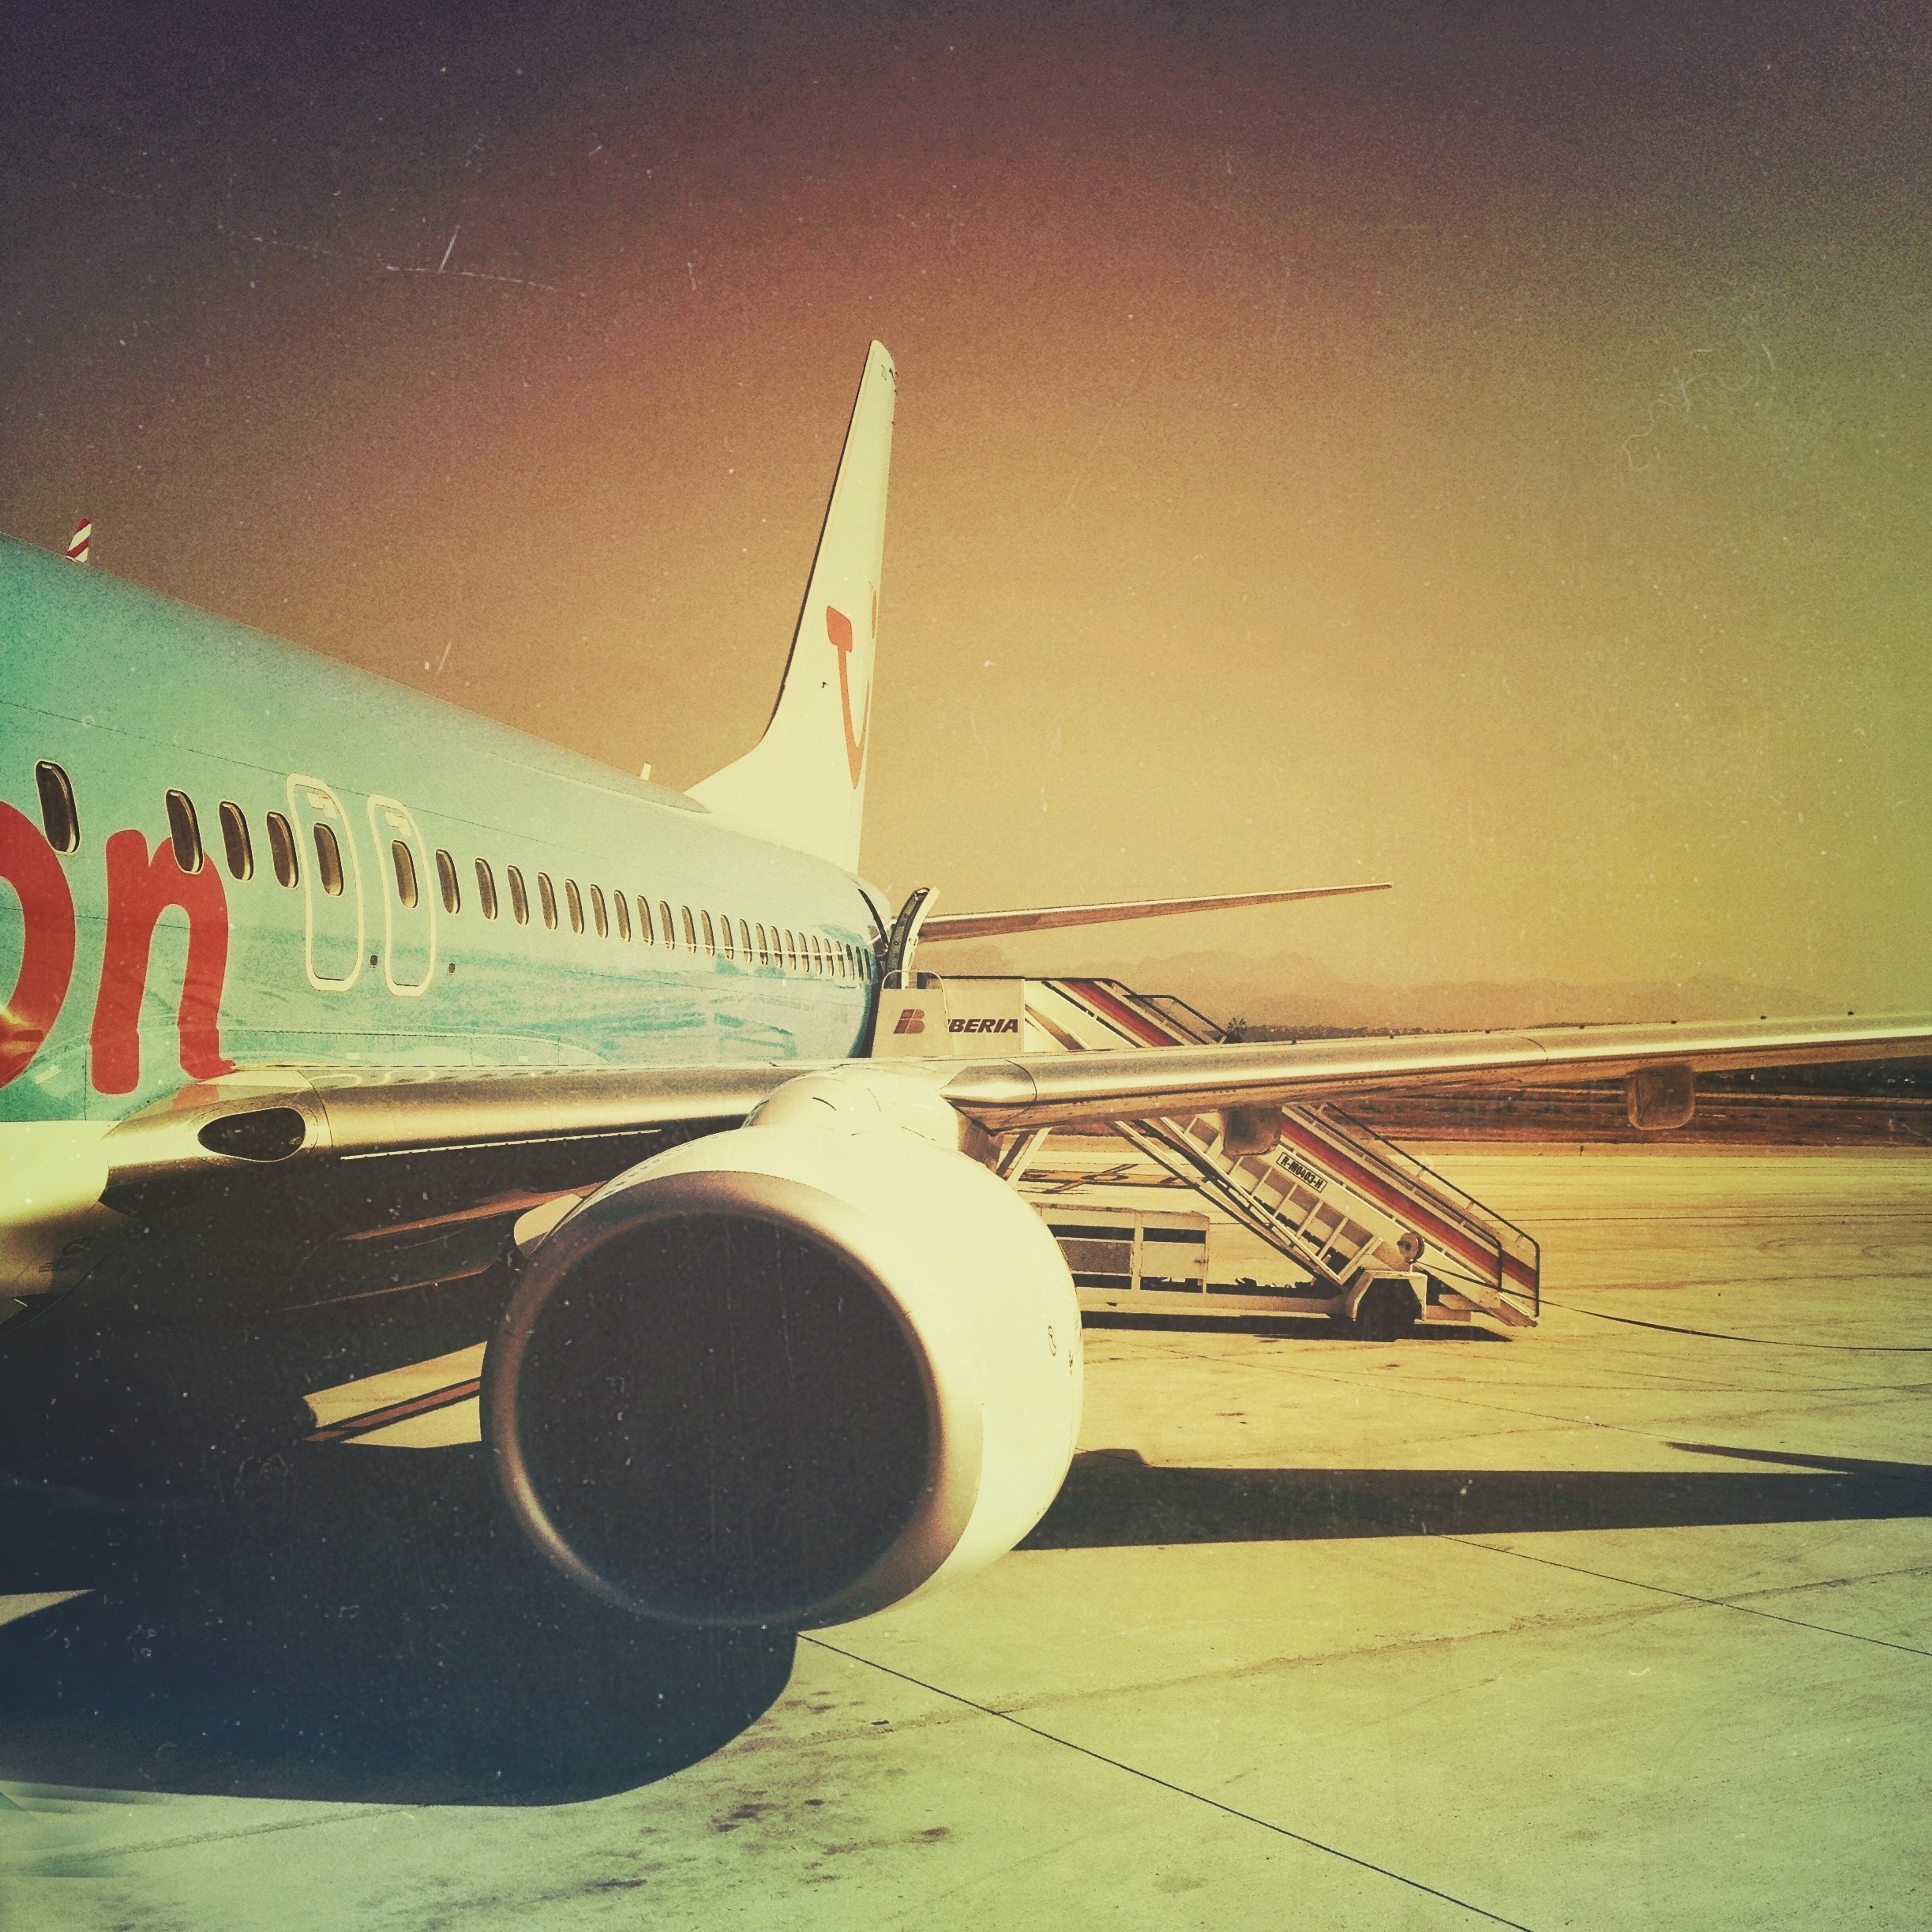
wing, retro, airport, vacation, travel, airplane, plane, aircraft, jet, vehicle, airline, aviation, flight, grunge, aeroplane, airliner, shape, boeing, takeoff, air force, jet aircraft, boeing 737, atmosphere of earth, wide body aircraft, narrow body aircraft